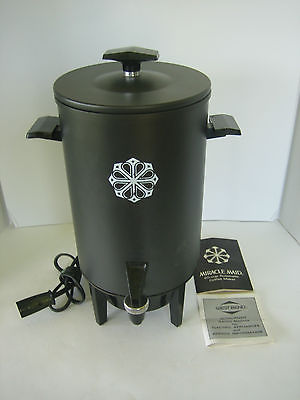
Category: coffee maker